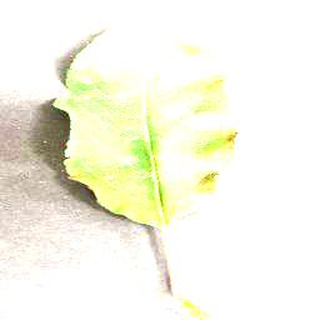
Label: apple_cedar_apple_rust